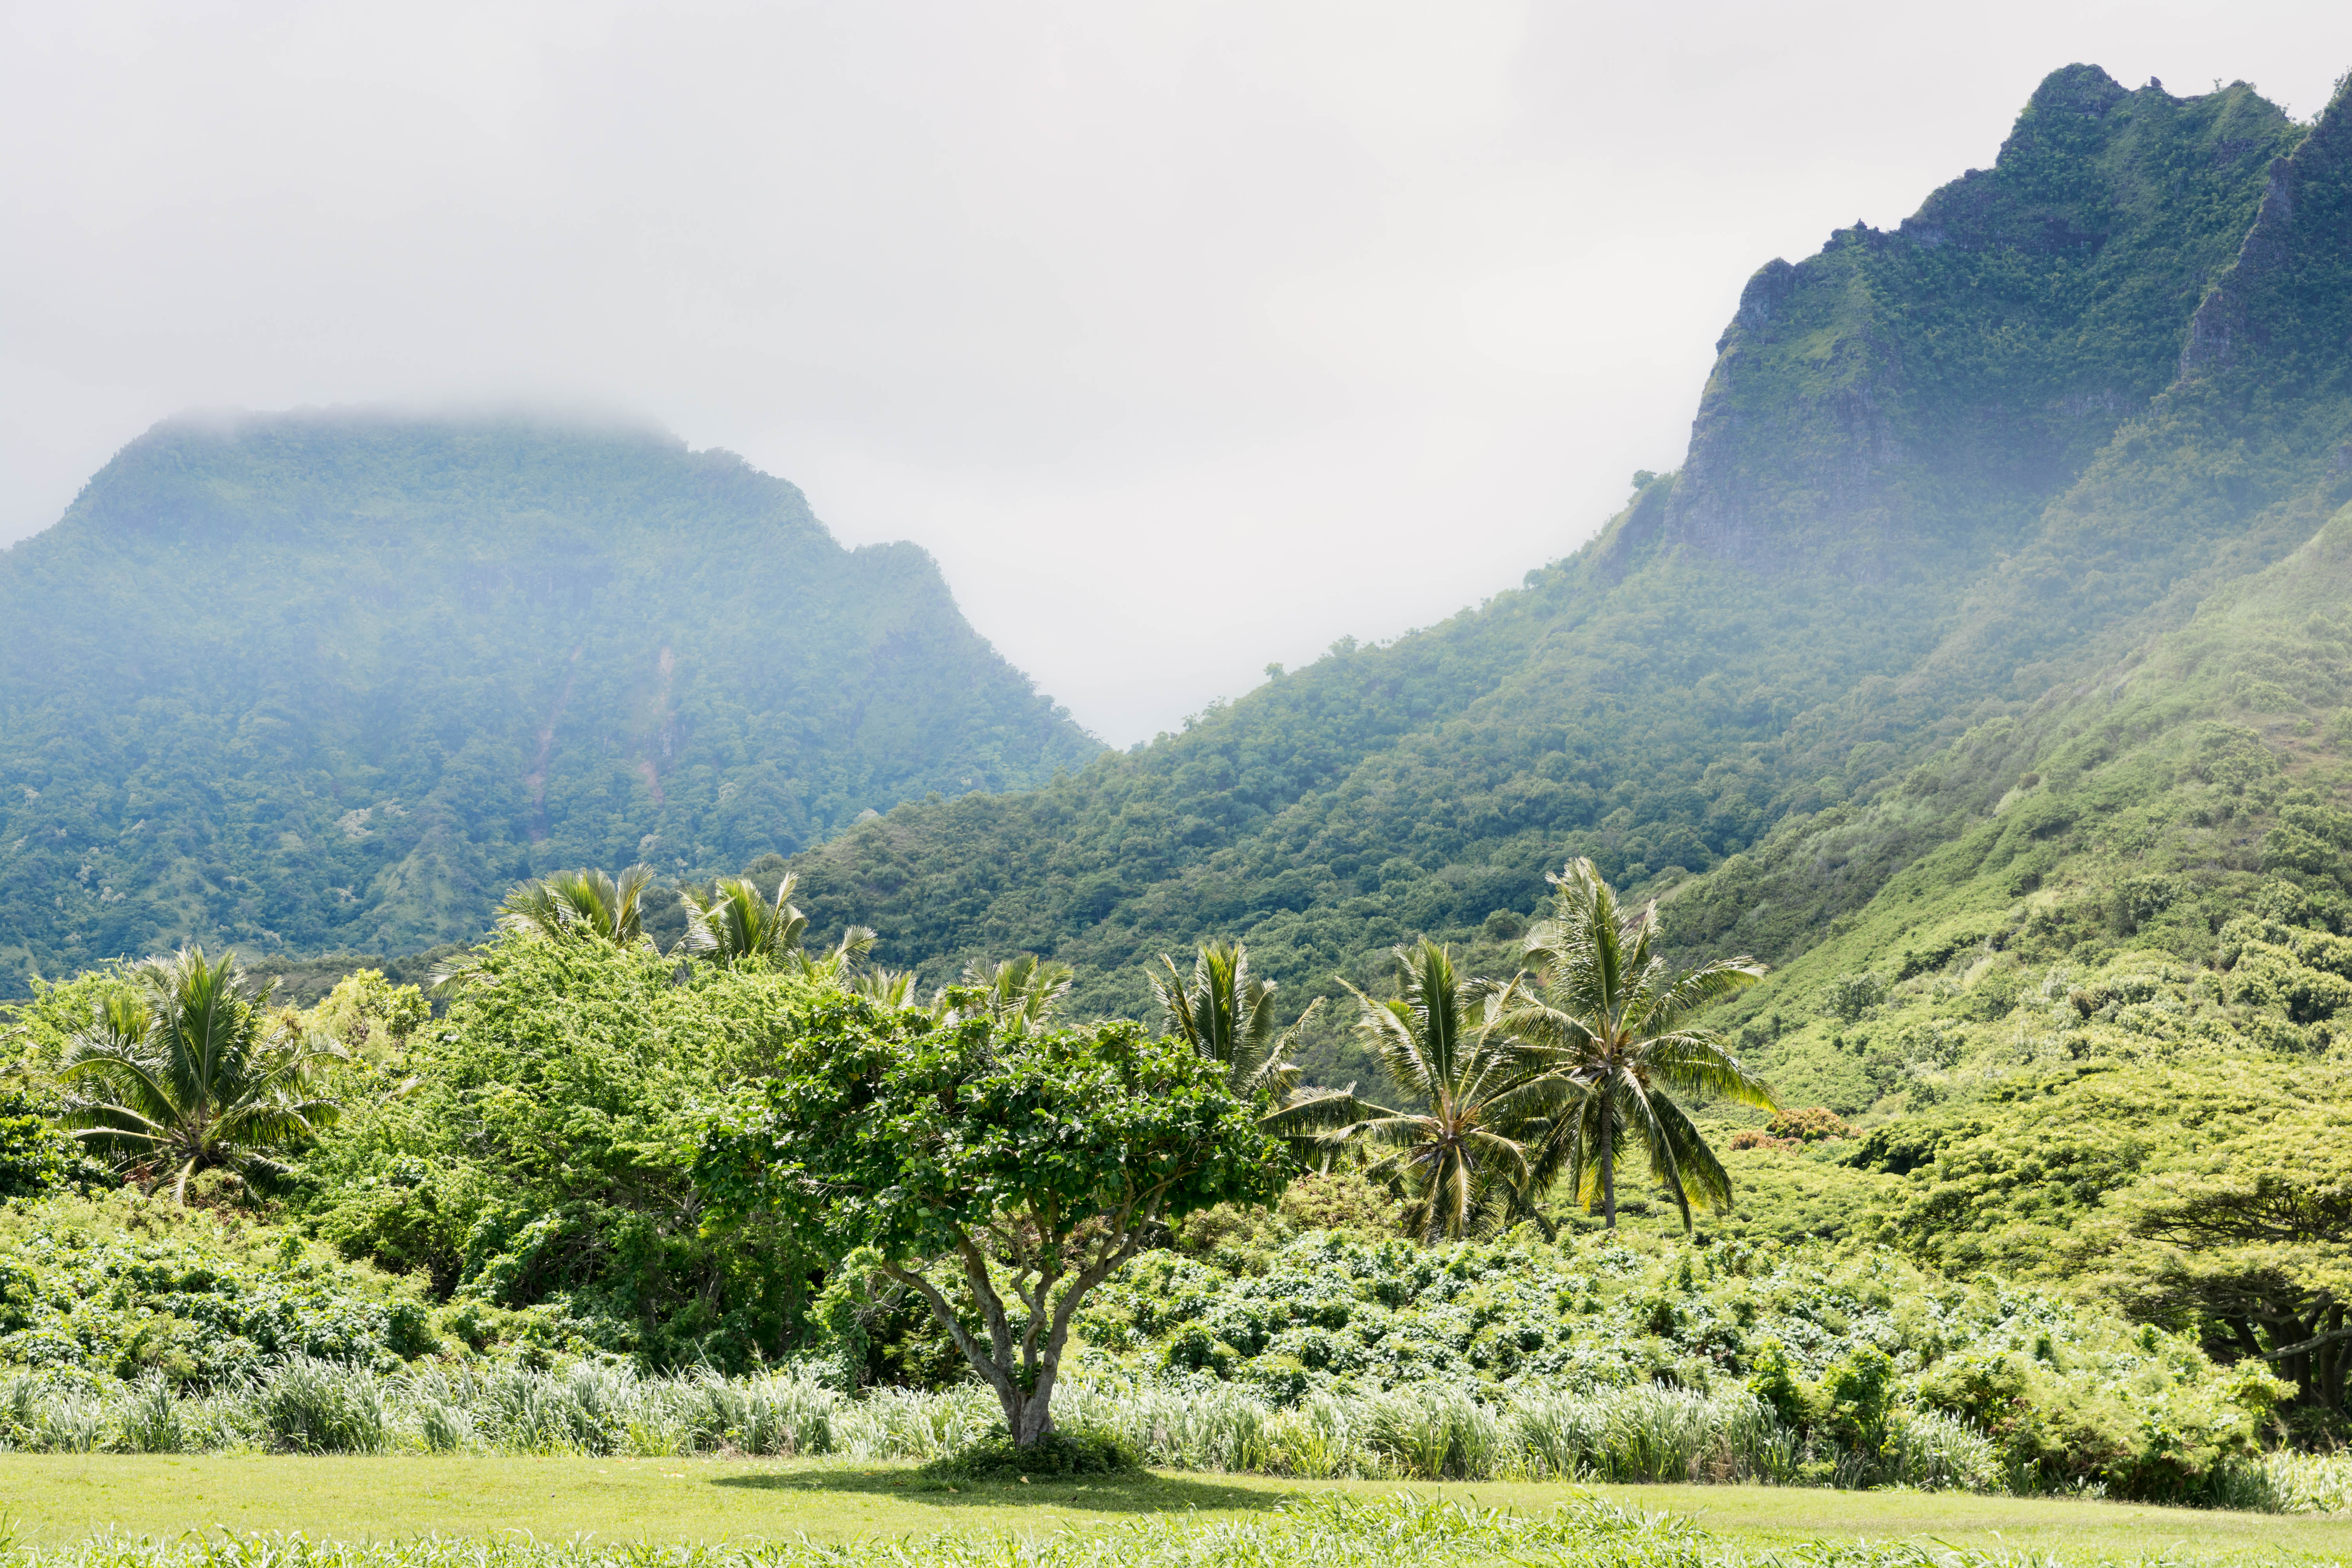
landscape, tree, nature, mountain, field, hill, flower, valley, mountain range, hawaii, agriculture, plantation, plateau, rural area, geographical feature, atmospheric phenomenon, mountainous landforms